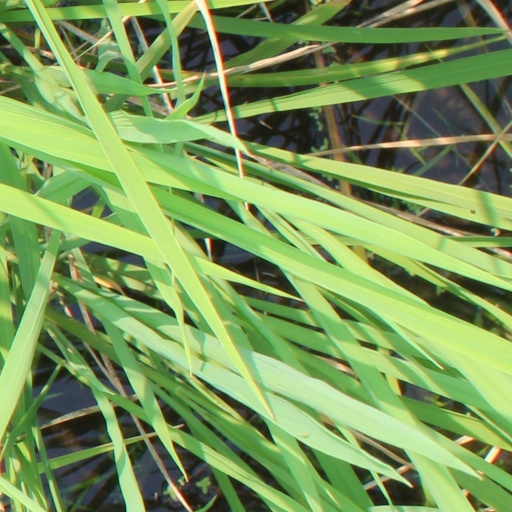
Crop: rice